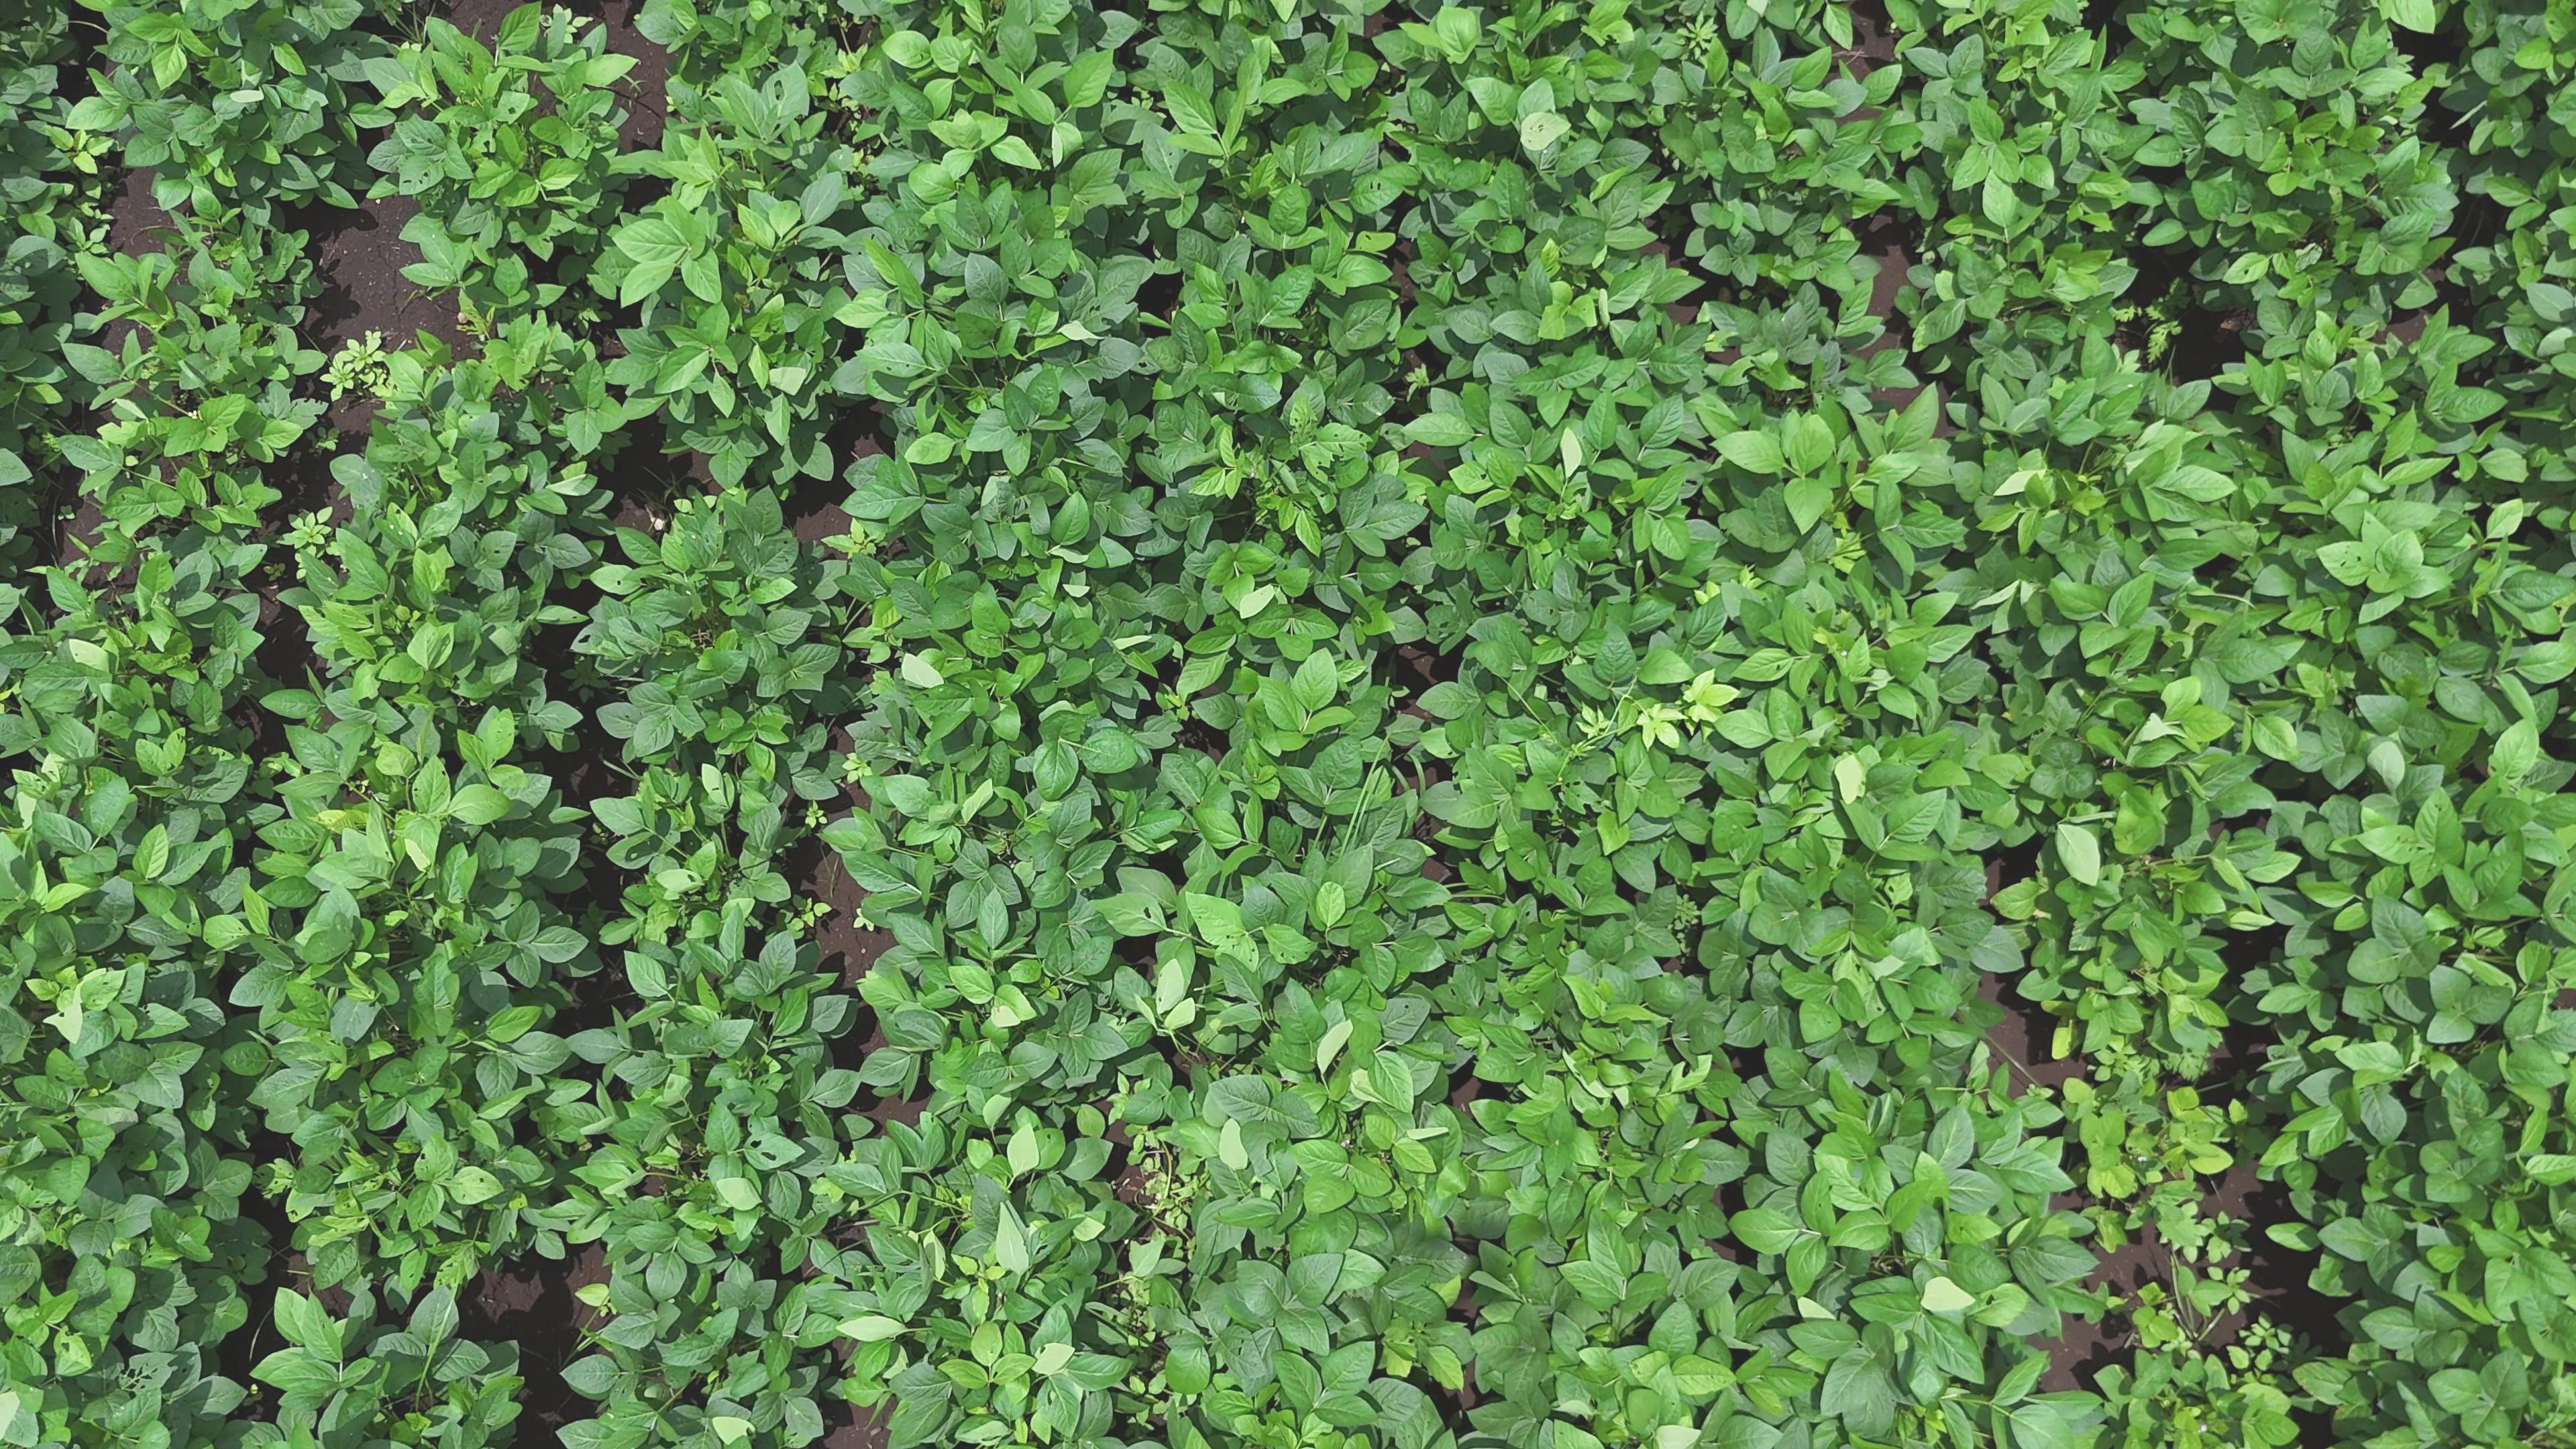
Label: Healthy